Rich Hall

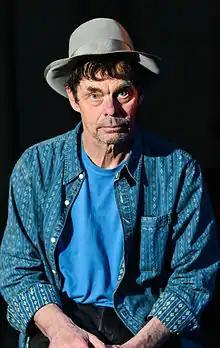
Hall in 2016

Richard Travis Hall (born June 10, 1954) is an American comedian, writer, director, actor, and musician, first coming to prominence as a sketch comedian in the 1980s. He wrote and performed for a range of American networks, in series such as "Fridays", "Not Necessarily the News" (popularising the "sniglet" neologism), and "Saturday Night Live".